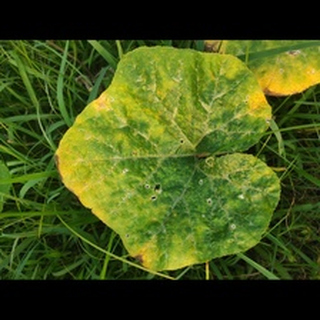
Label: pumpkin_downy_mildew